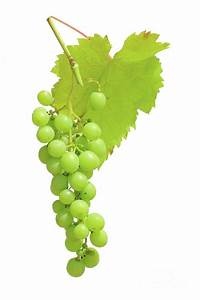
Label: grape